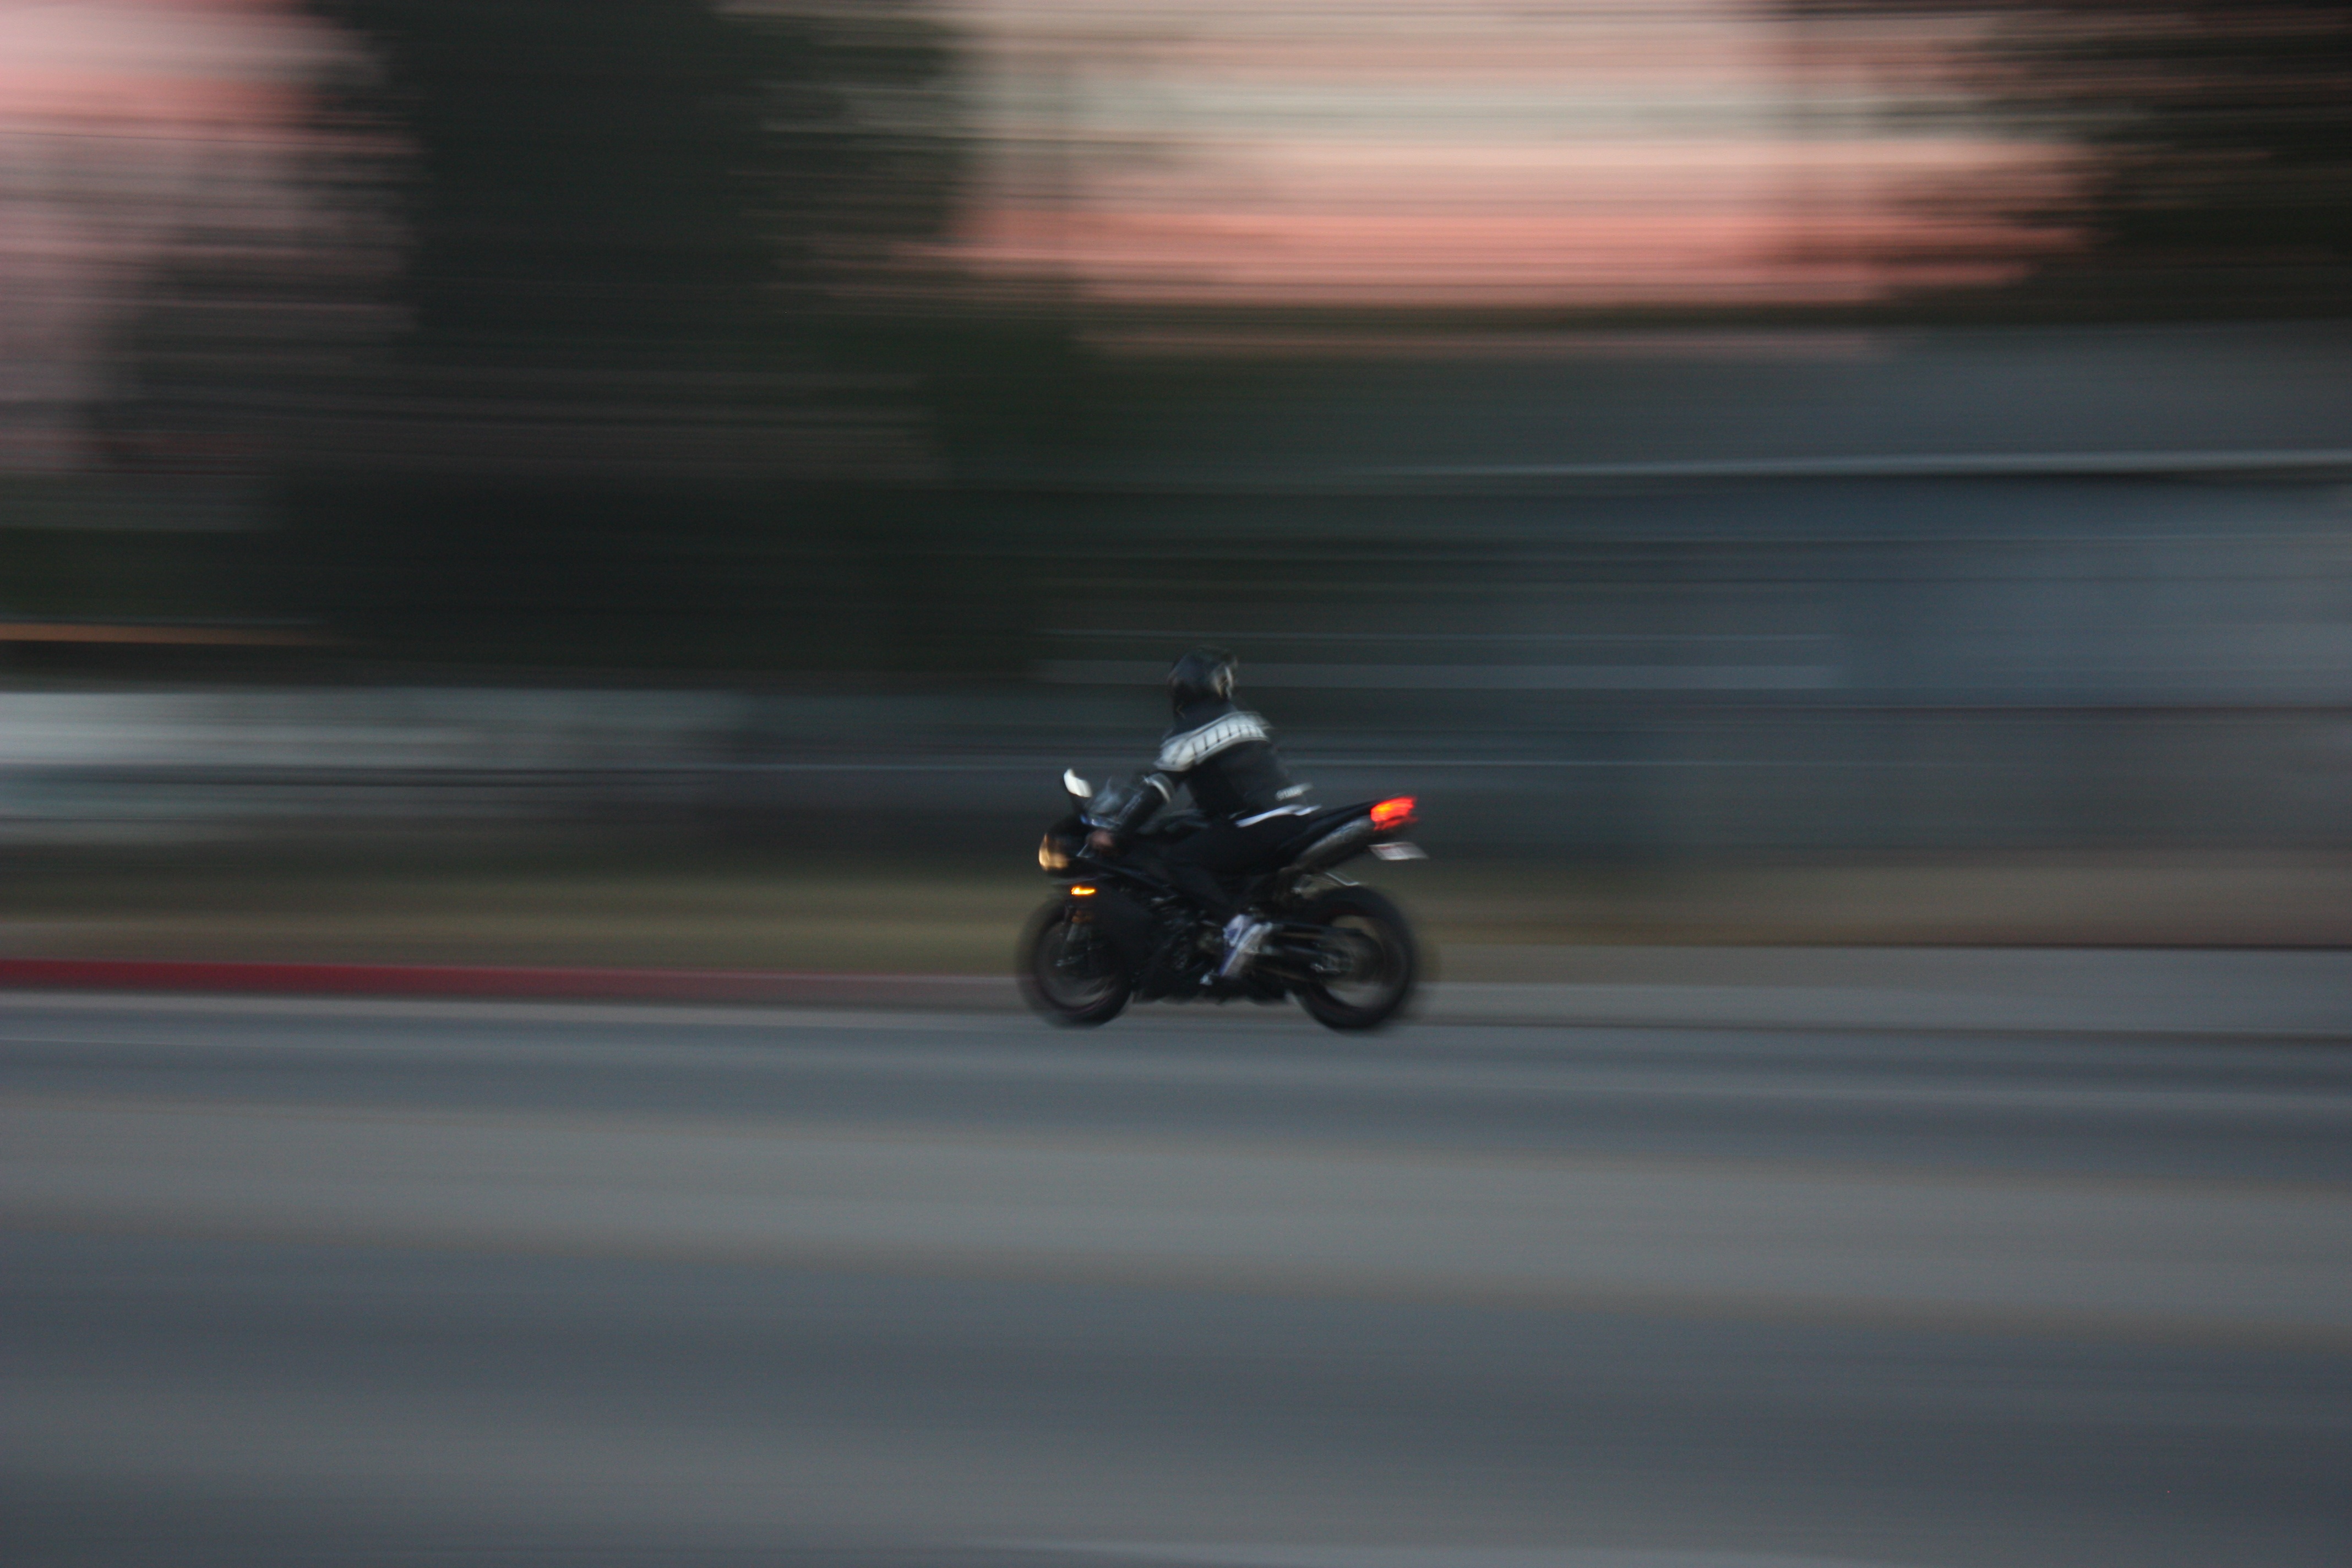
car, driving, vehicle, motorcycle, screenshot